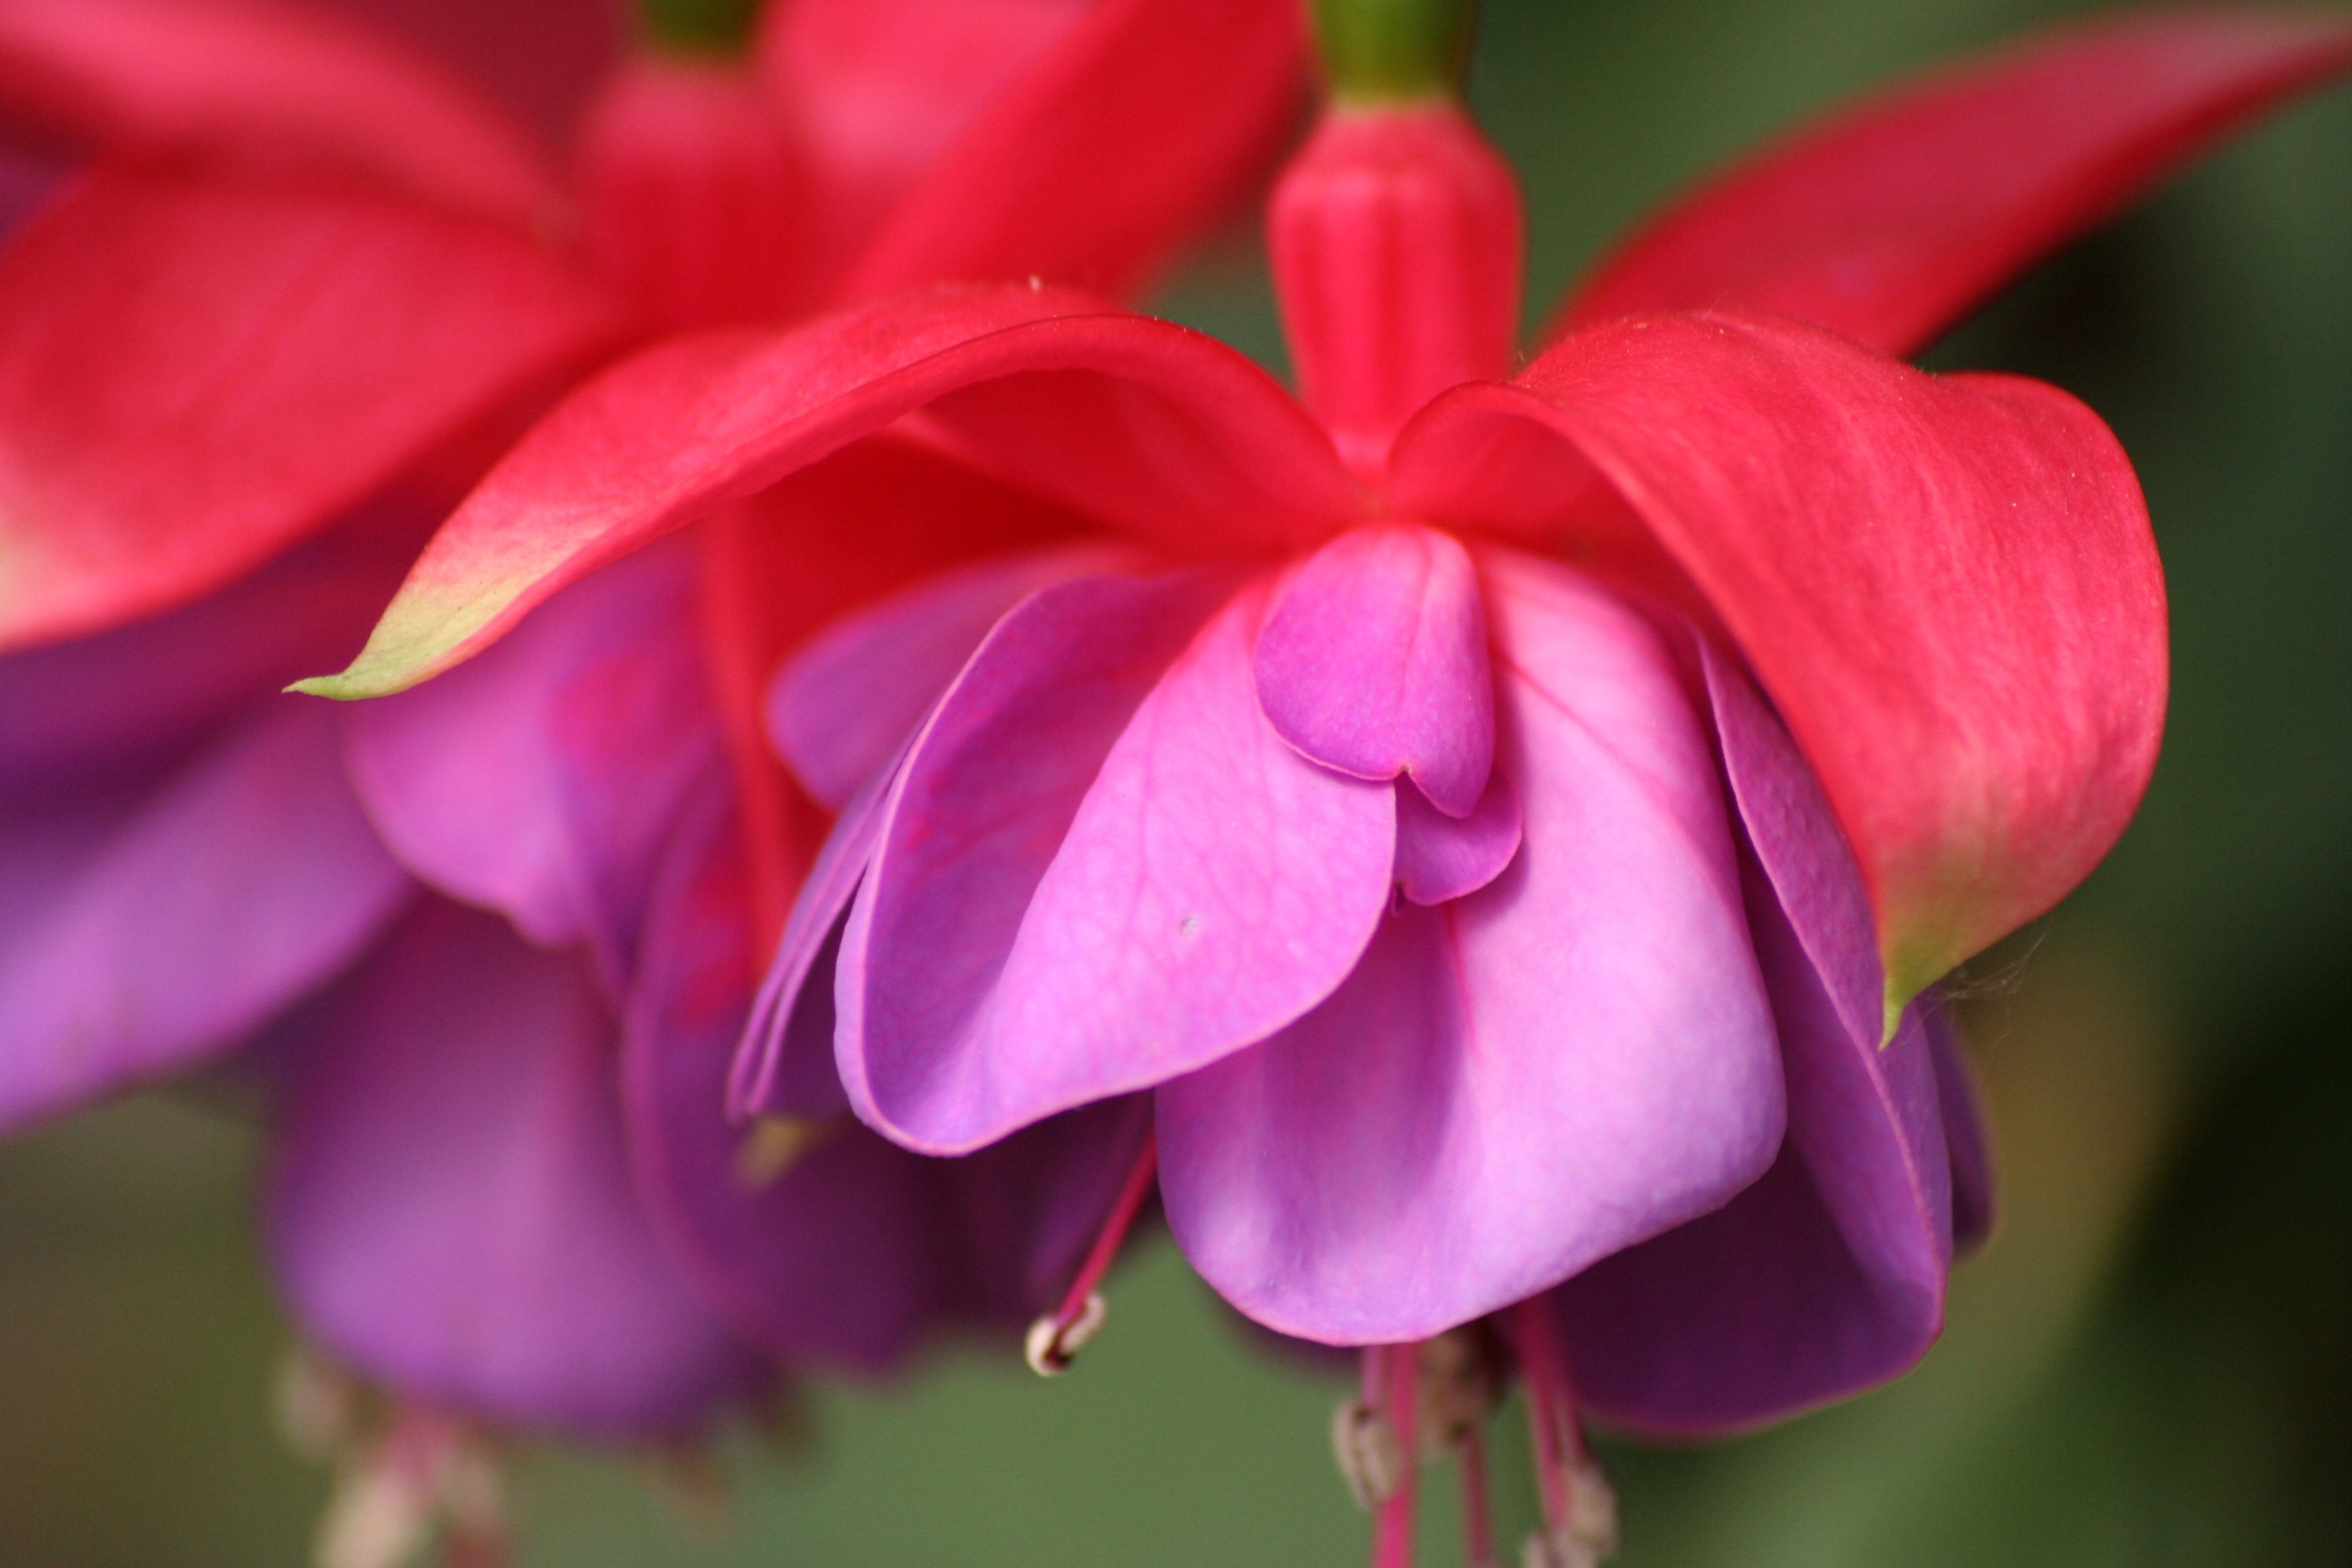
nature, blossom, plant, flower, purple, petal, bloom, red, botany, pink, flora, flowers, purple flowers, fuchsia, macro photography, flowering plant, land plant